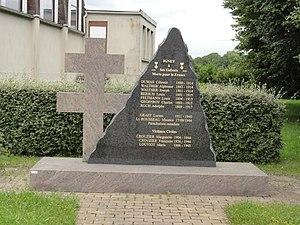
Igney (M-et-M) monument aux morts
Igney est une commune française située dans le département de Meurthe-et-Moselle, en région Grand Est.